Pasteur Institute

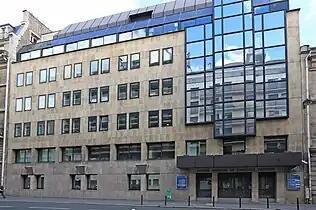
Medical Center of Institut Pasteur, Paris, Rue de Vaugirard

The Pasteur Institute is a French non-profit private foundation dedicated to the study of biology, micro-organisms, diseases, and vaccines. It is named after Louis Pasteur, who invented pasteurization and vaccines for anthrax and rabies. The institute was founded on 4 June 1887 and inaugurated on 14 November 1888.